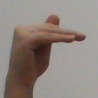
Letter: khaa